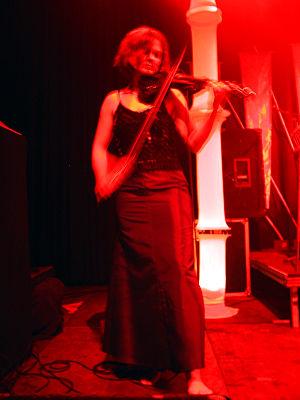
Karin Beischer du groupe de musique Mila Mar, un groupe d'avant-garde folk, en concert à la de: Zeche Carl.